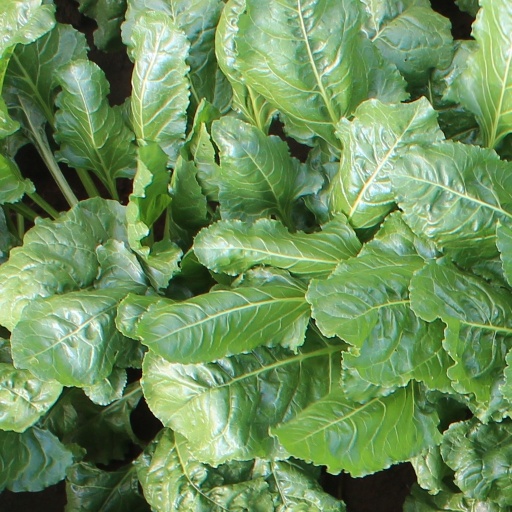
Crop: sugar beet